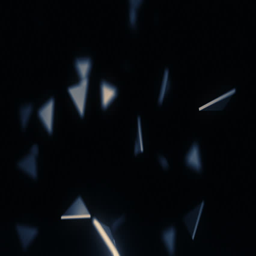
looping 3d animation of metallic triangles with a shallow depth of field .